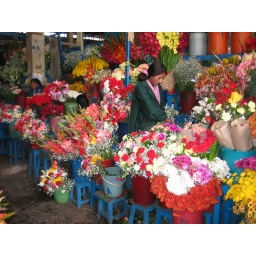
The flower market in central Cuzco.